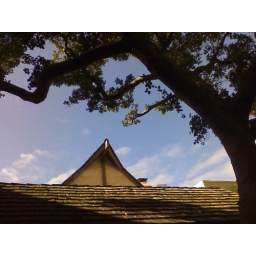
the roof over the pub and a tree shielding an outdoor table.